Yitzhak Ben-Aharon

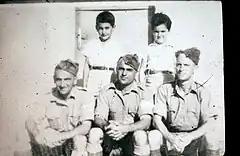
Yitzhak ben Aharon and other members of Kibbutz Givat Haim Meuchad, as British soldiers (between 1940 and 1946)

He was a Knesset member from the first to the fifth Knessets and in the seventh and eighth, and a former Minister of Transport and General secretary of the Histadrut. The philosopher Yeshayahu Ben-Aharon is his son.